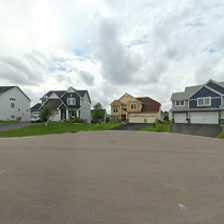
Label: streetView